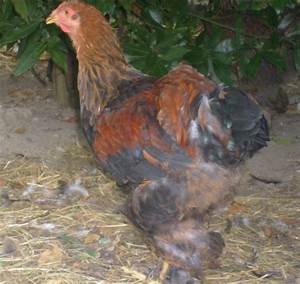
Label: chicken